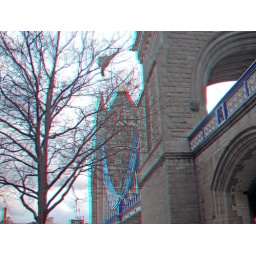
Side view of London Tower Bridge in anaglyph 3D red blue / cyan glasses